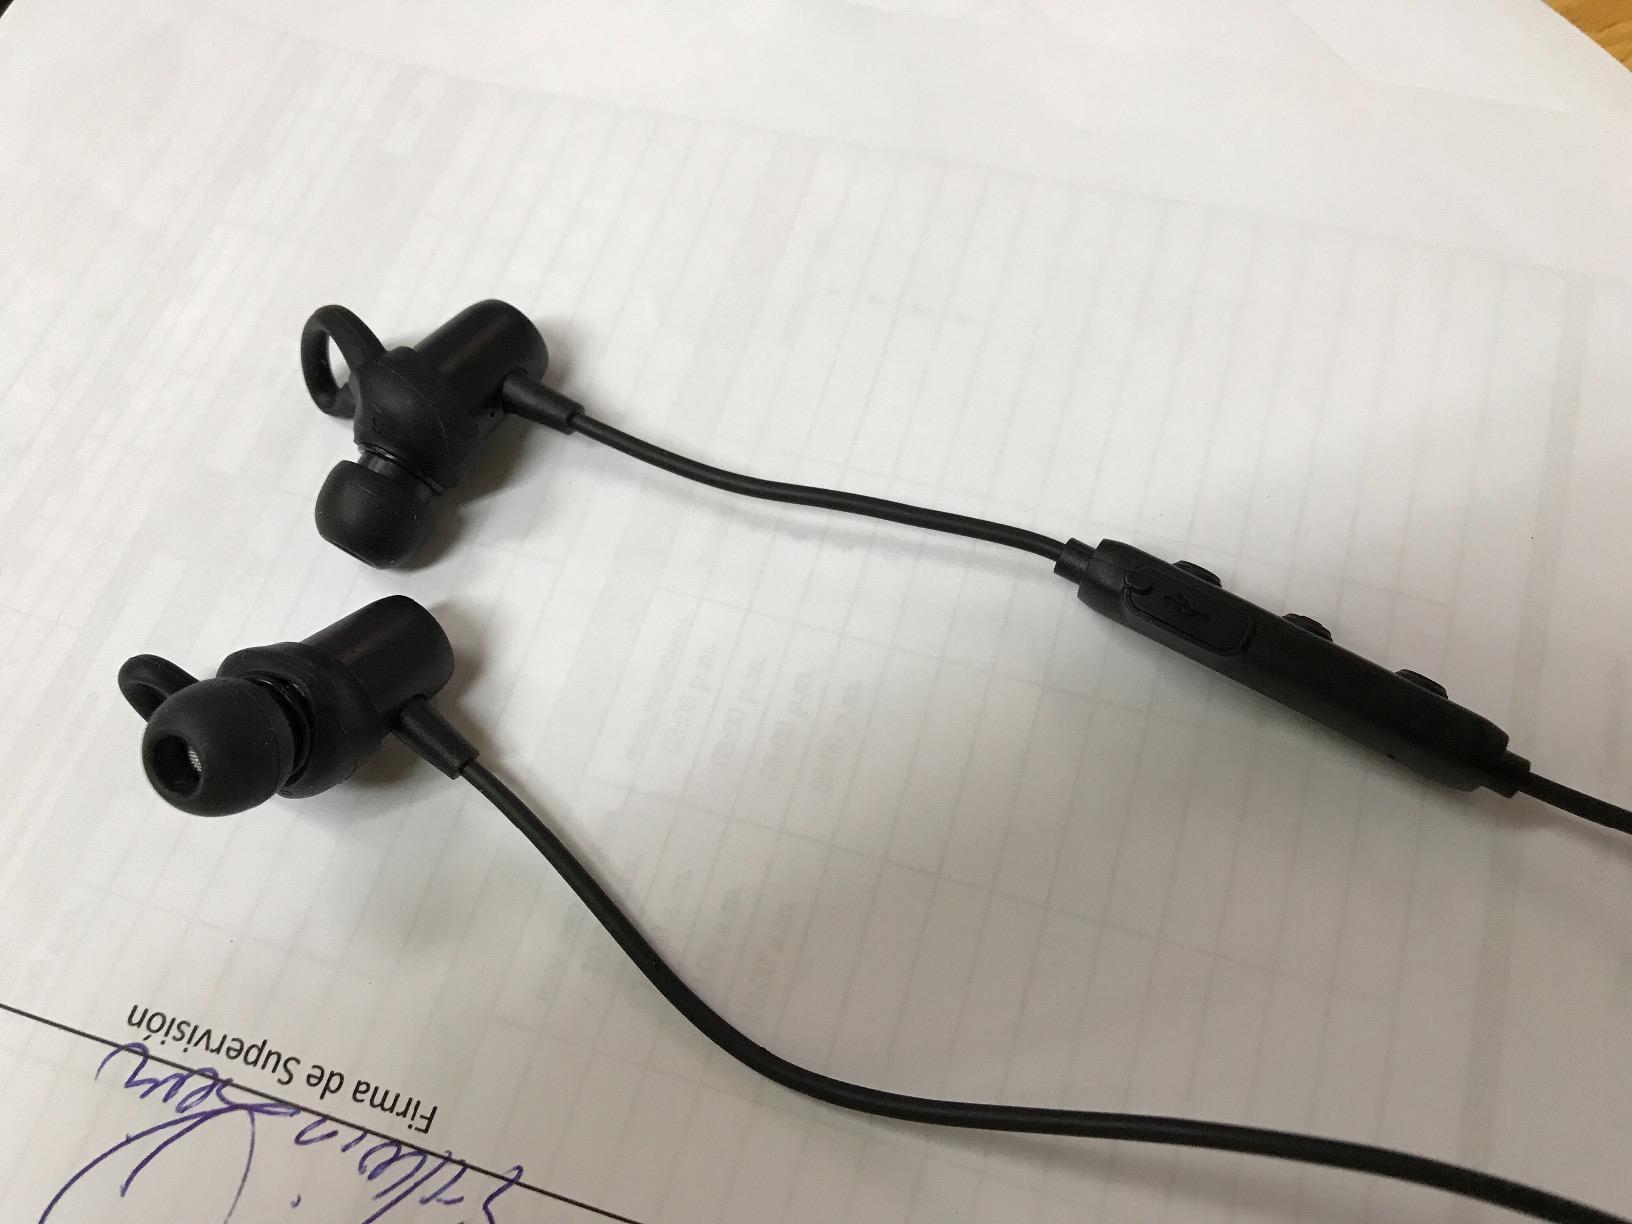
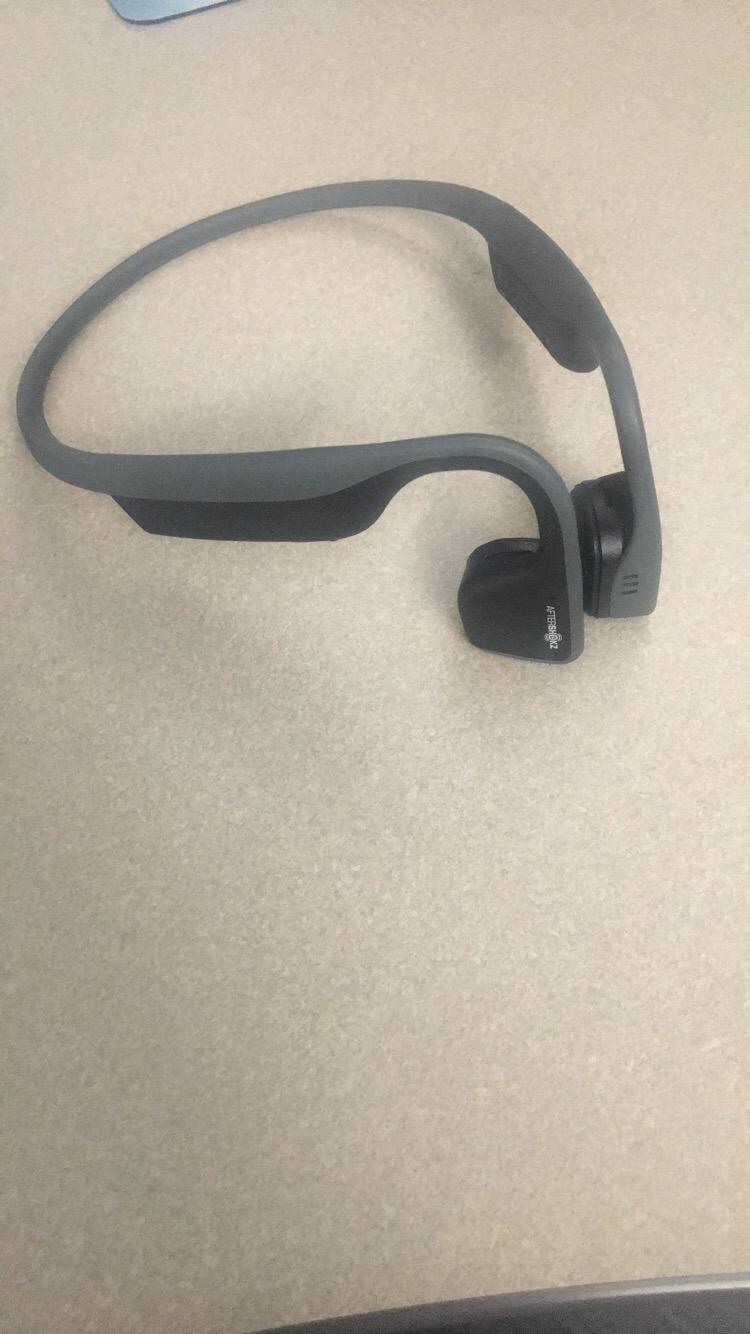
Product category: headphones
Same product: no